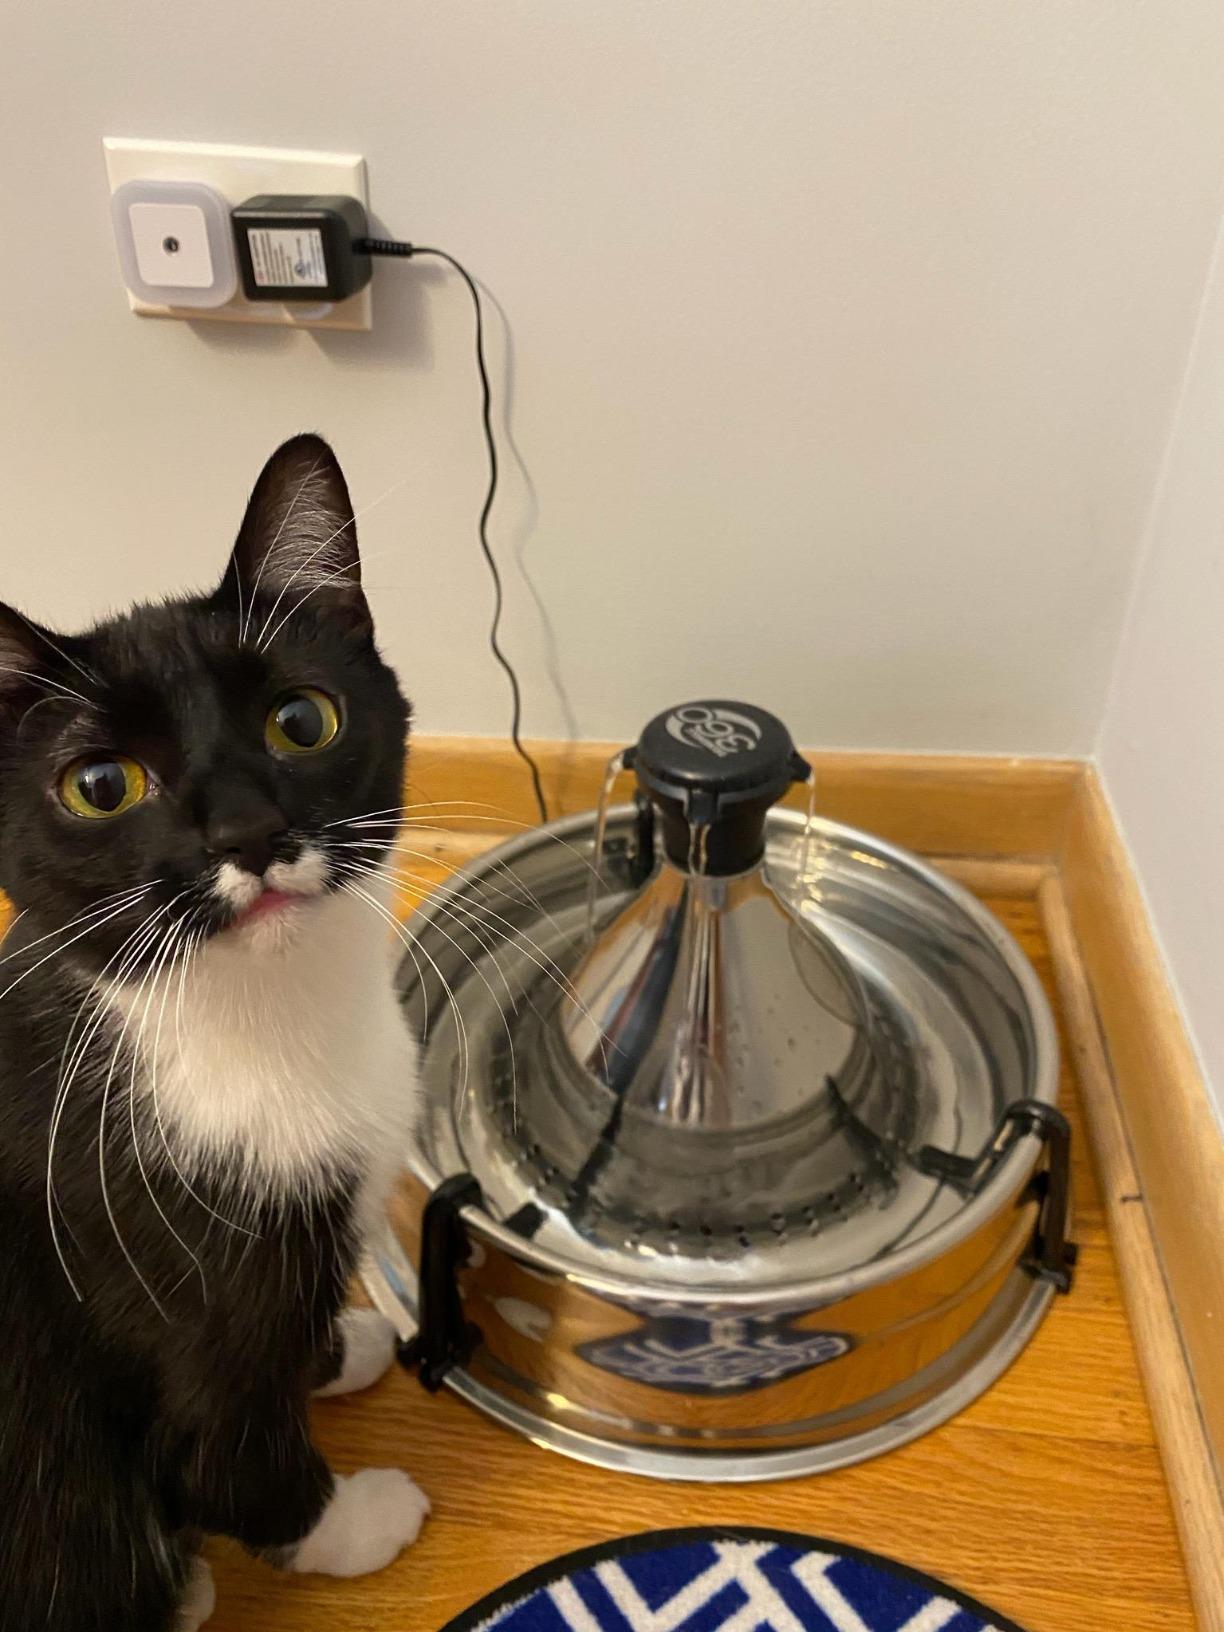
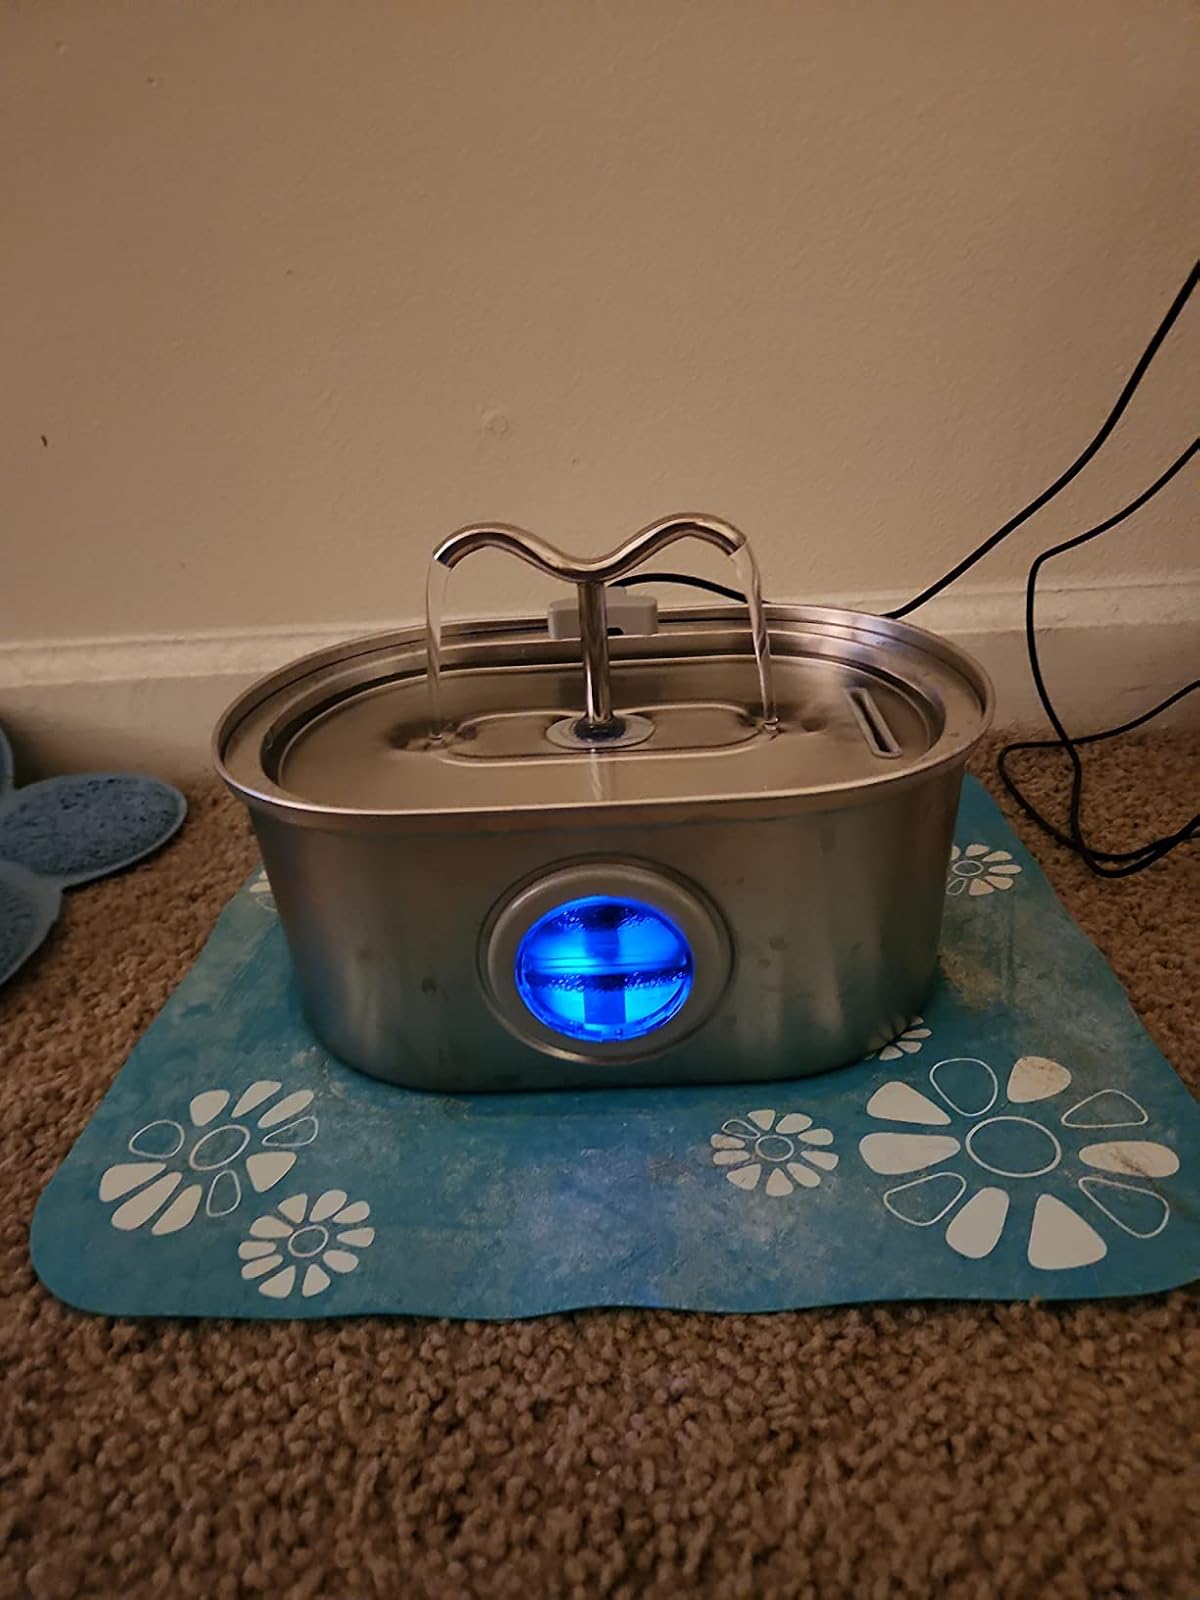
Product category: items_bowl
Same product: no